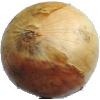
Label: Onion White 1